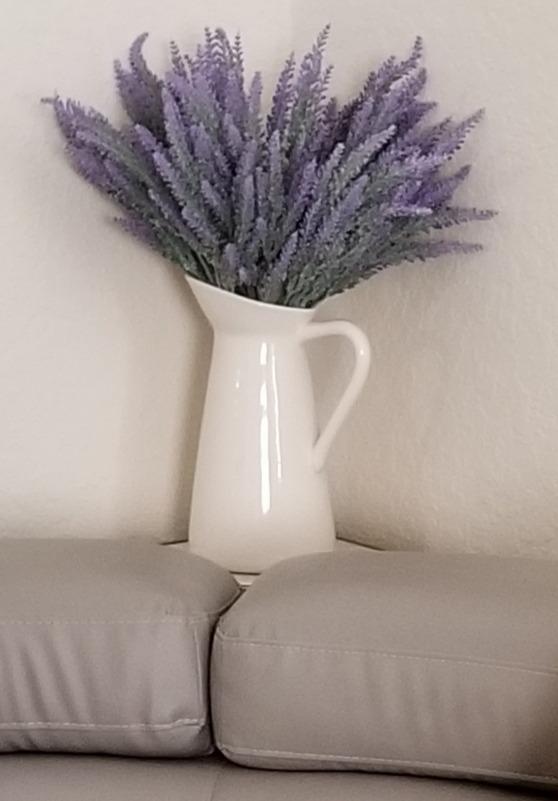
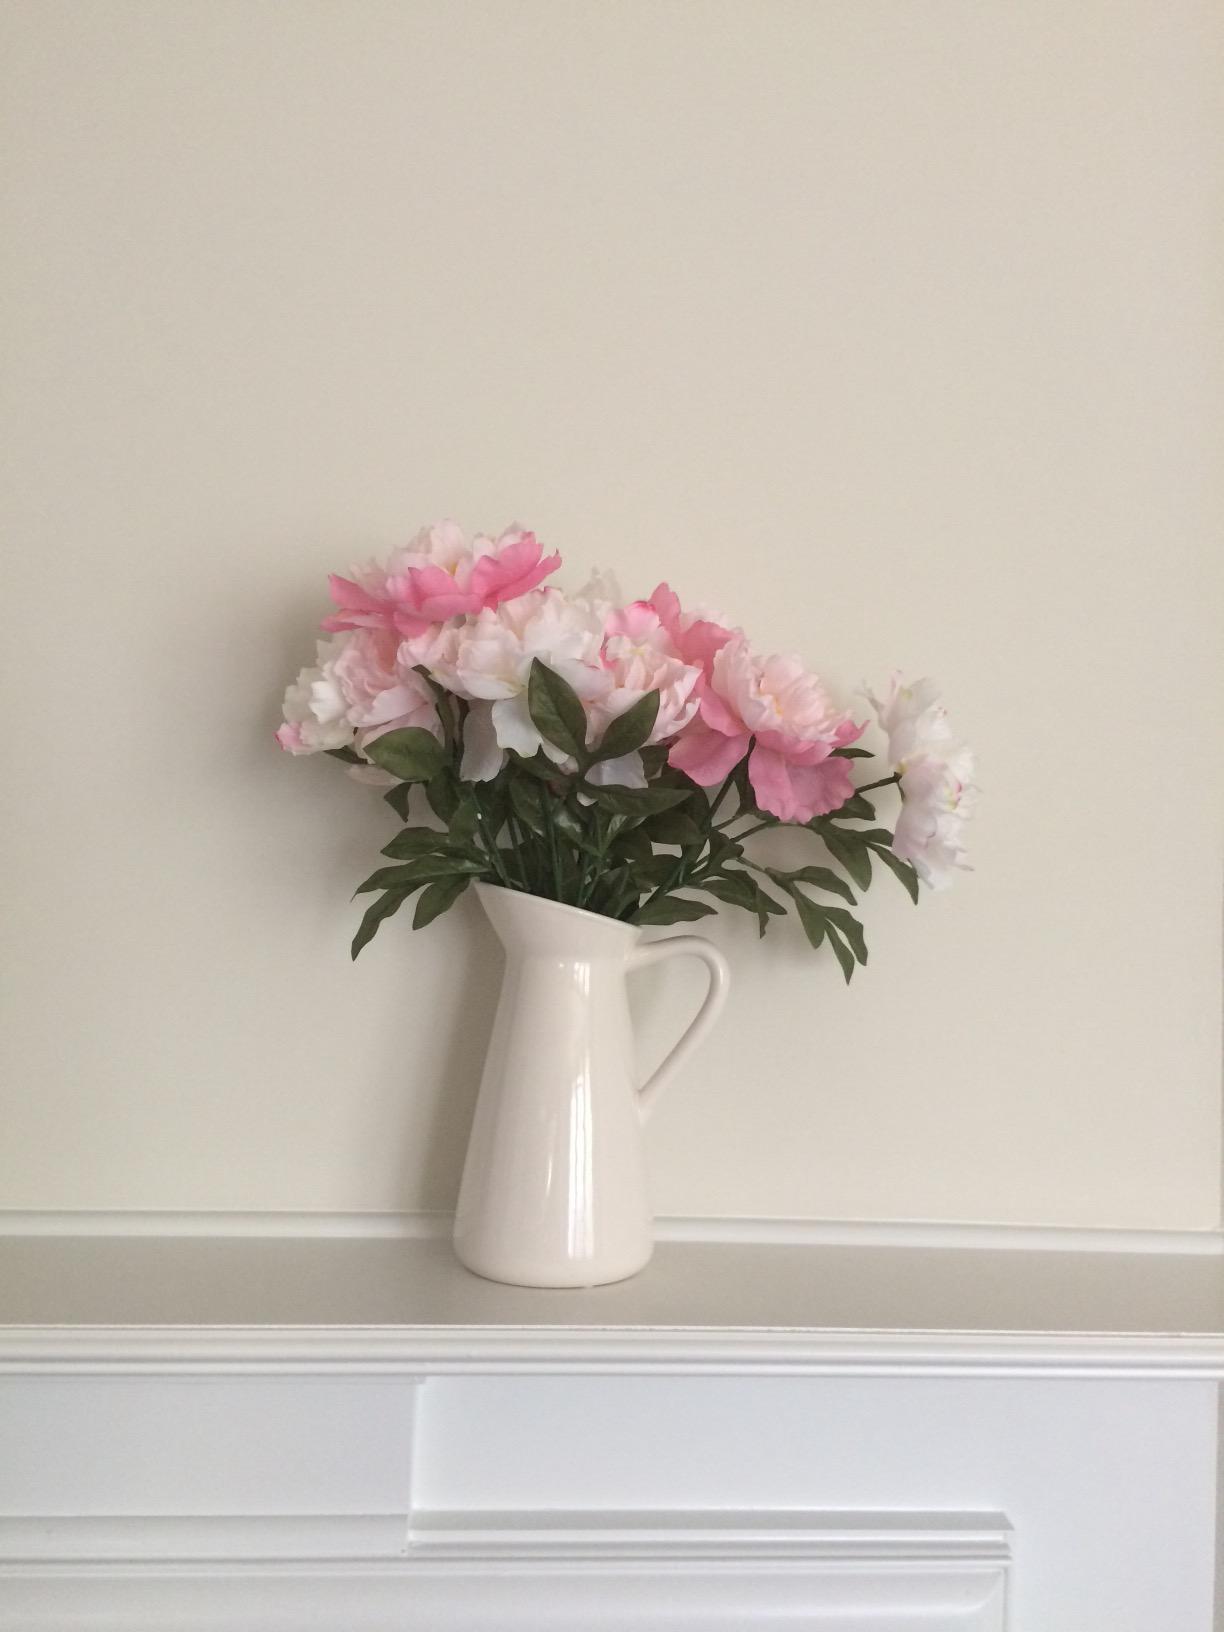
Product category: vase
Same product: yes